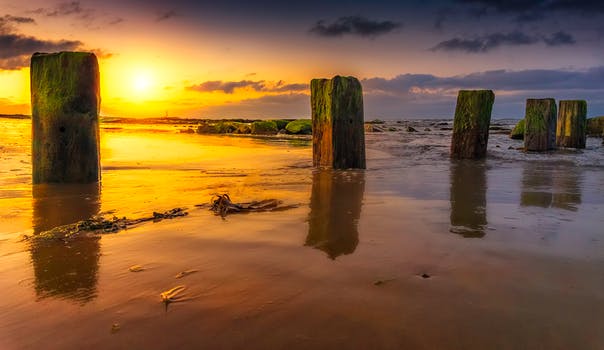
Label: No Watermark